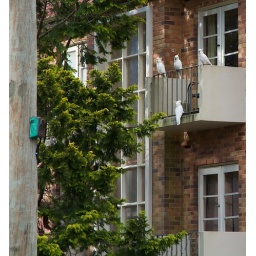
I'm guessing the presence of these birds on this particular balcony means they get fed often by the residents of this apartment